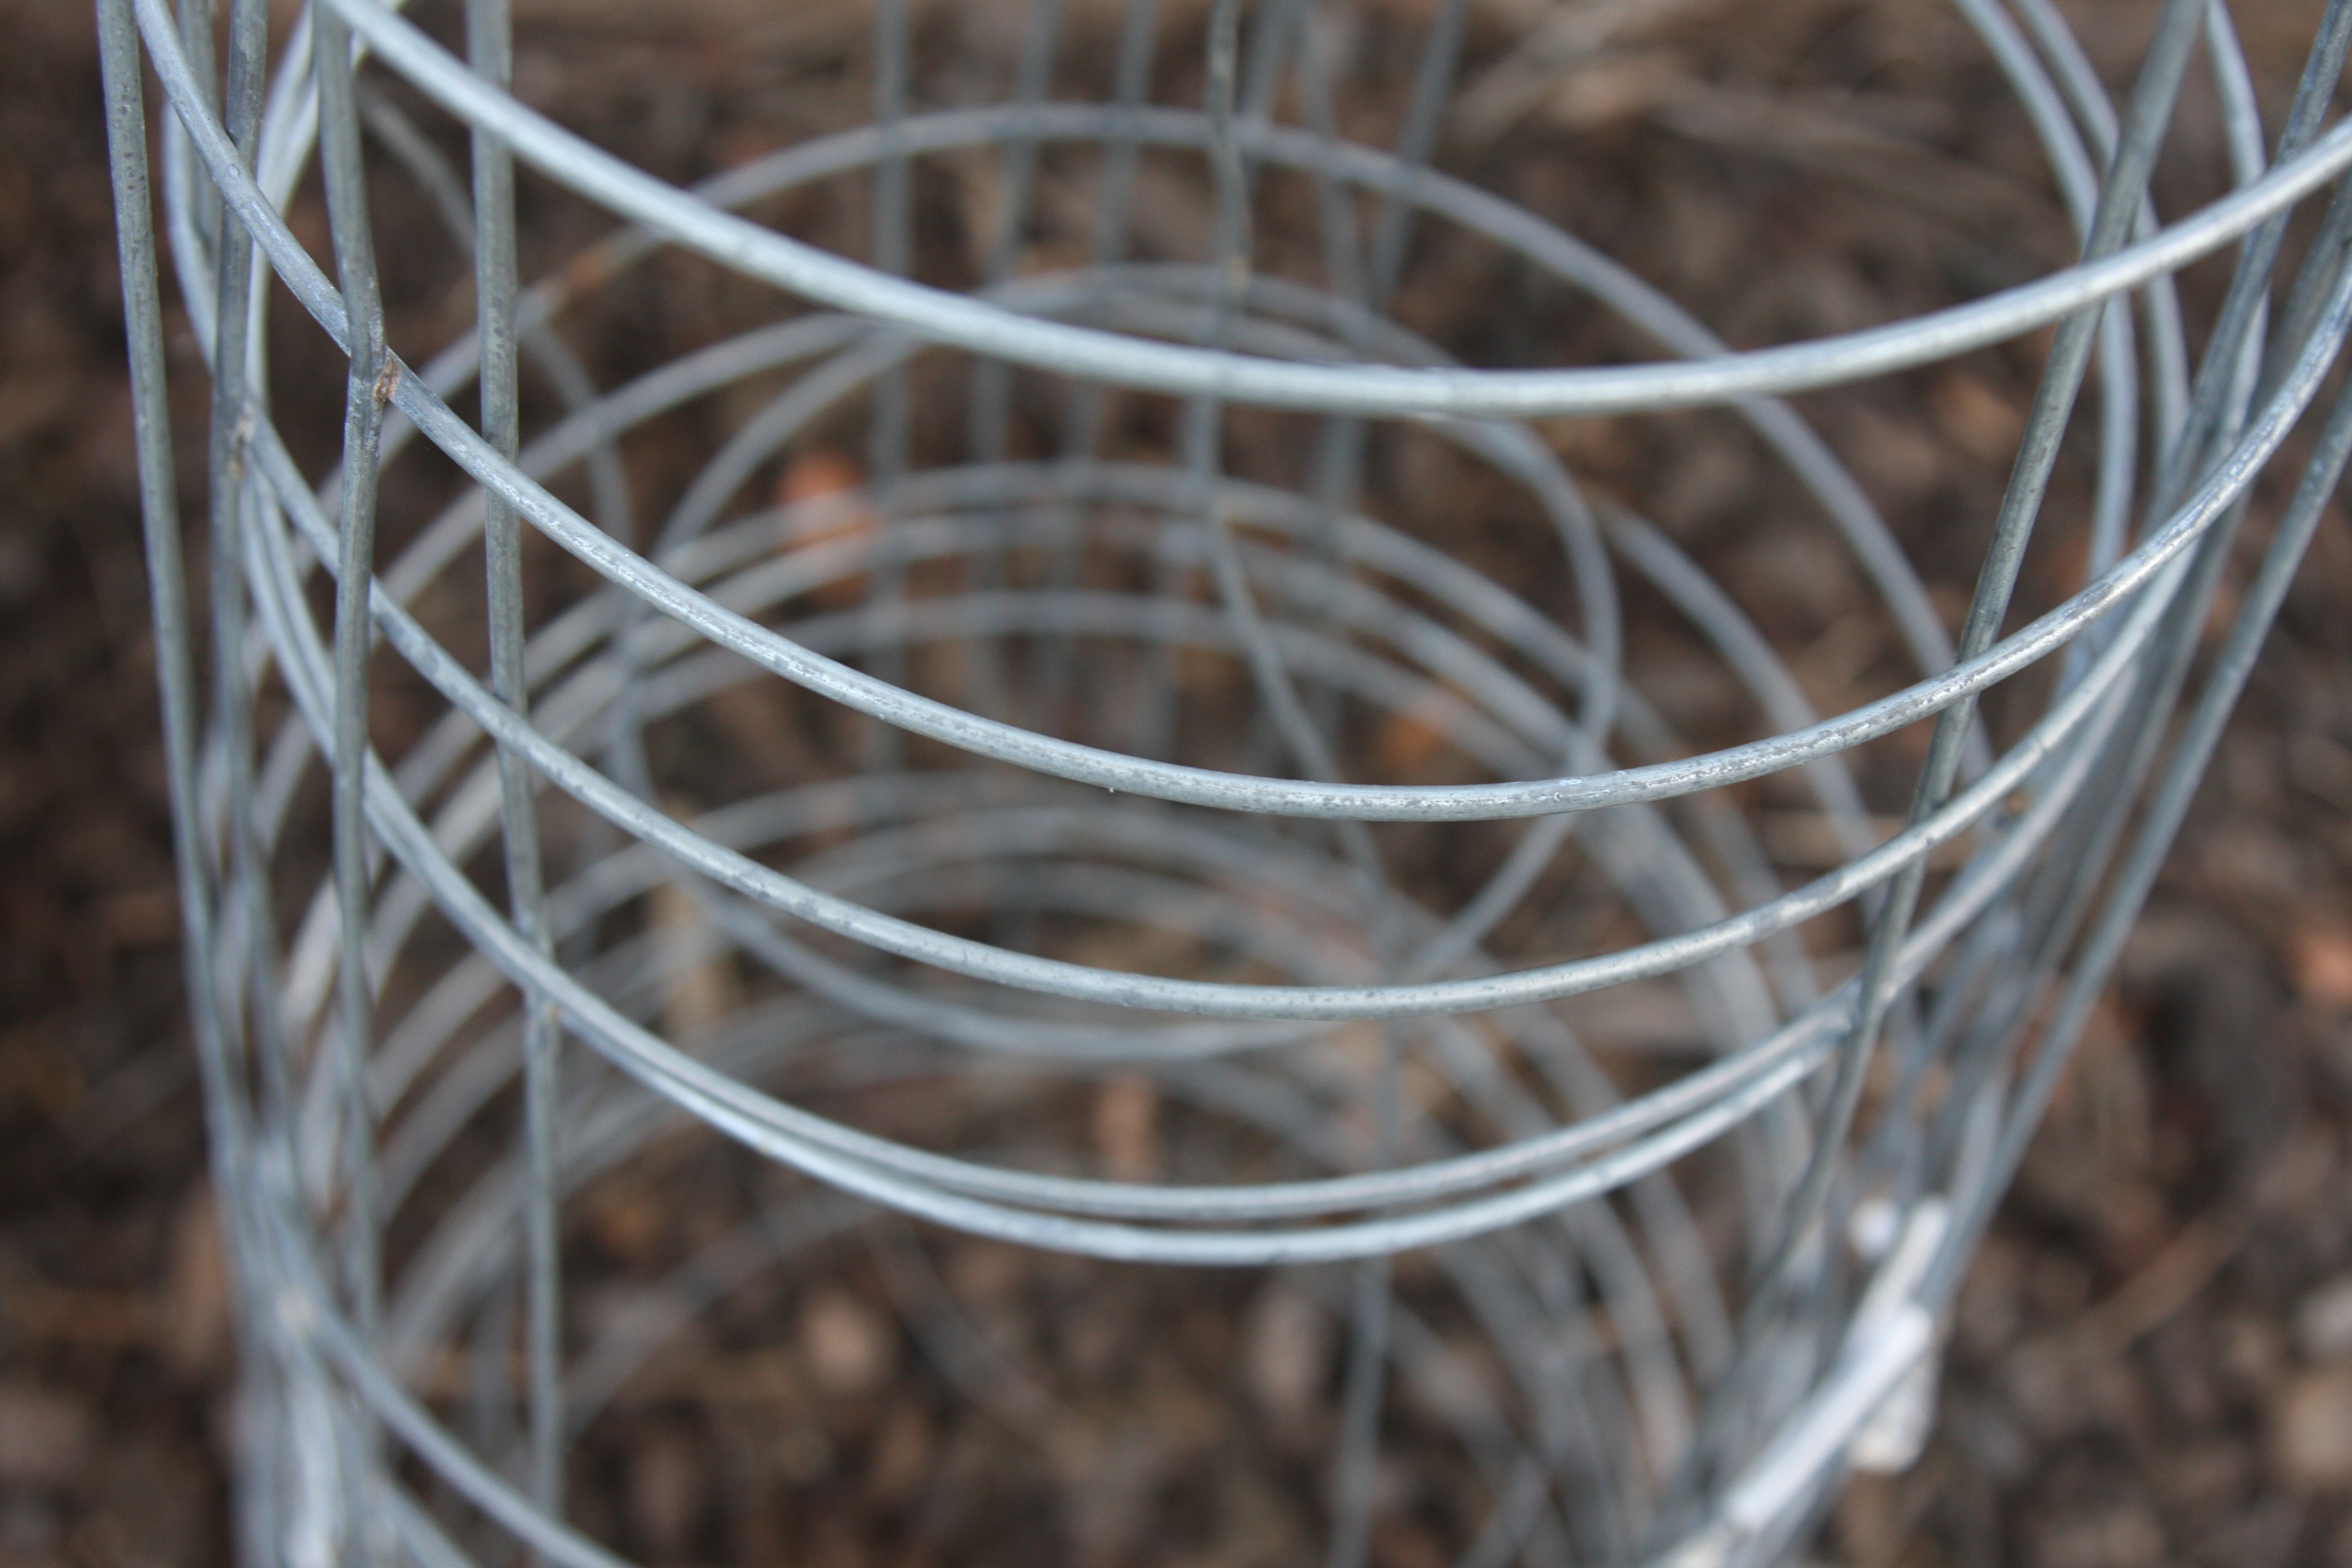
branch, fence, wood, agriculture, twig, close up, grass family, outdoor structure